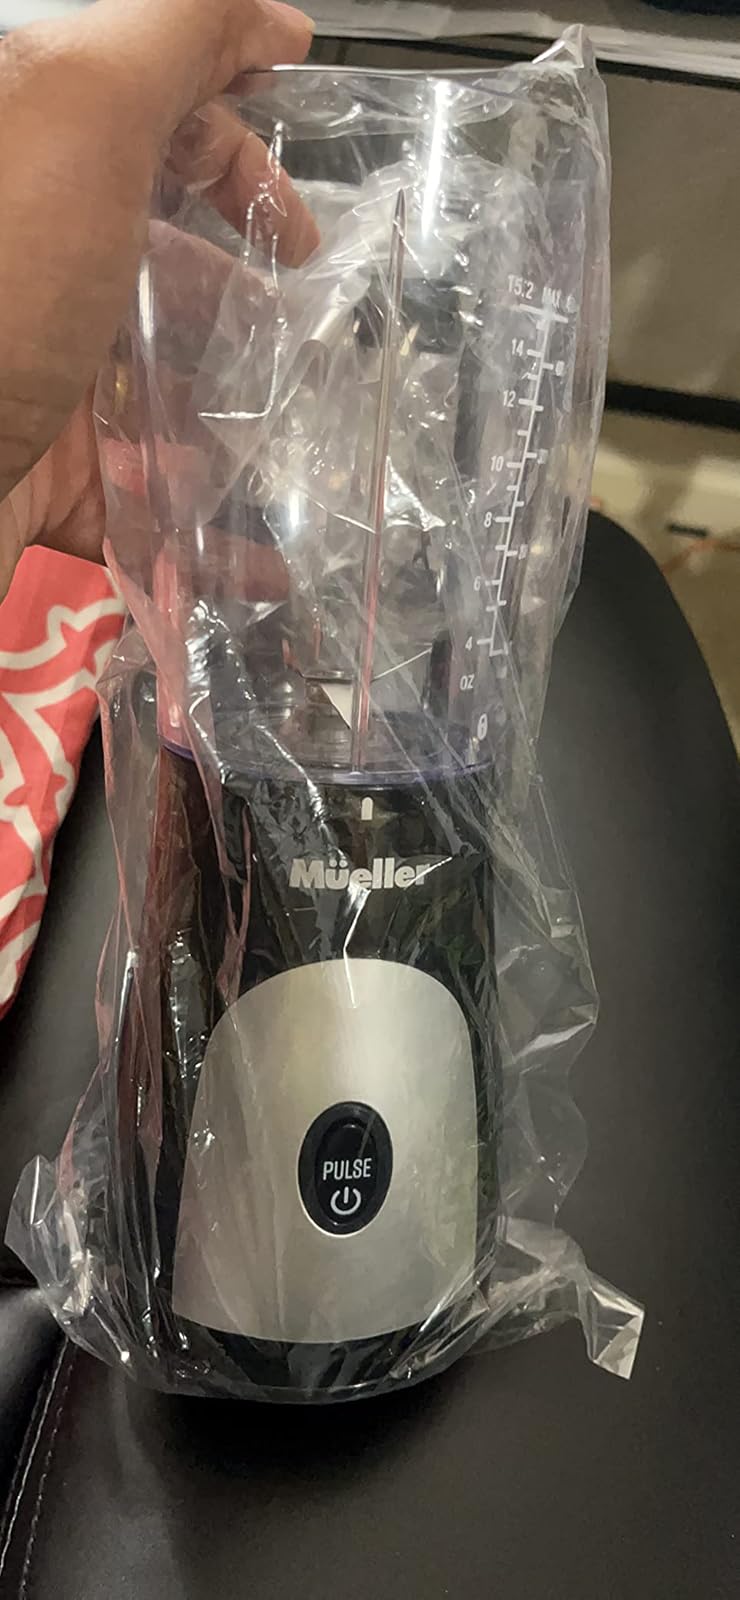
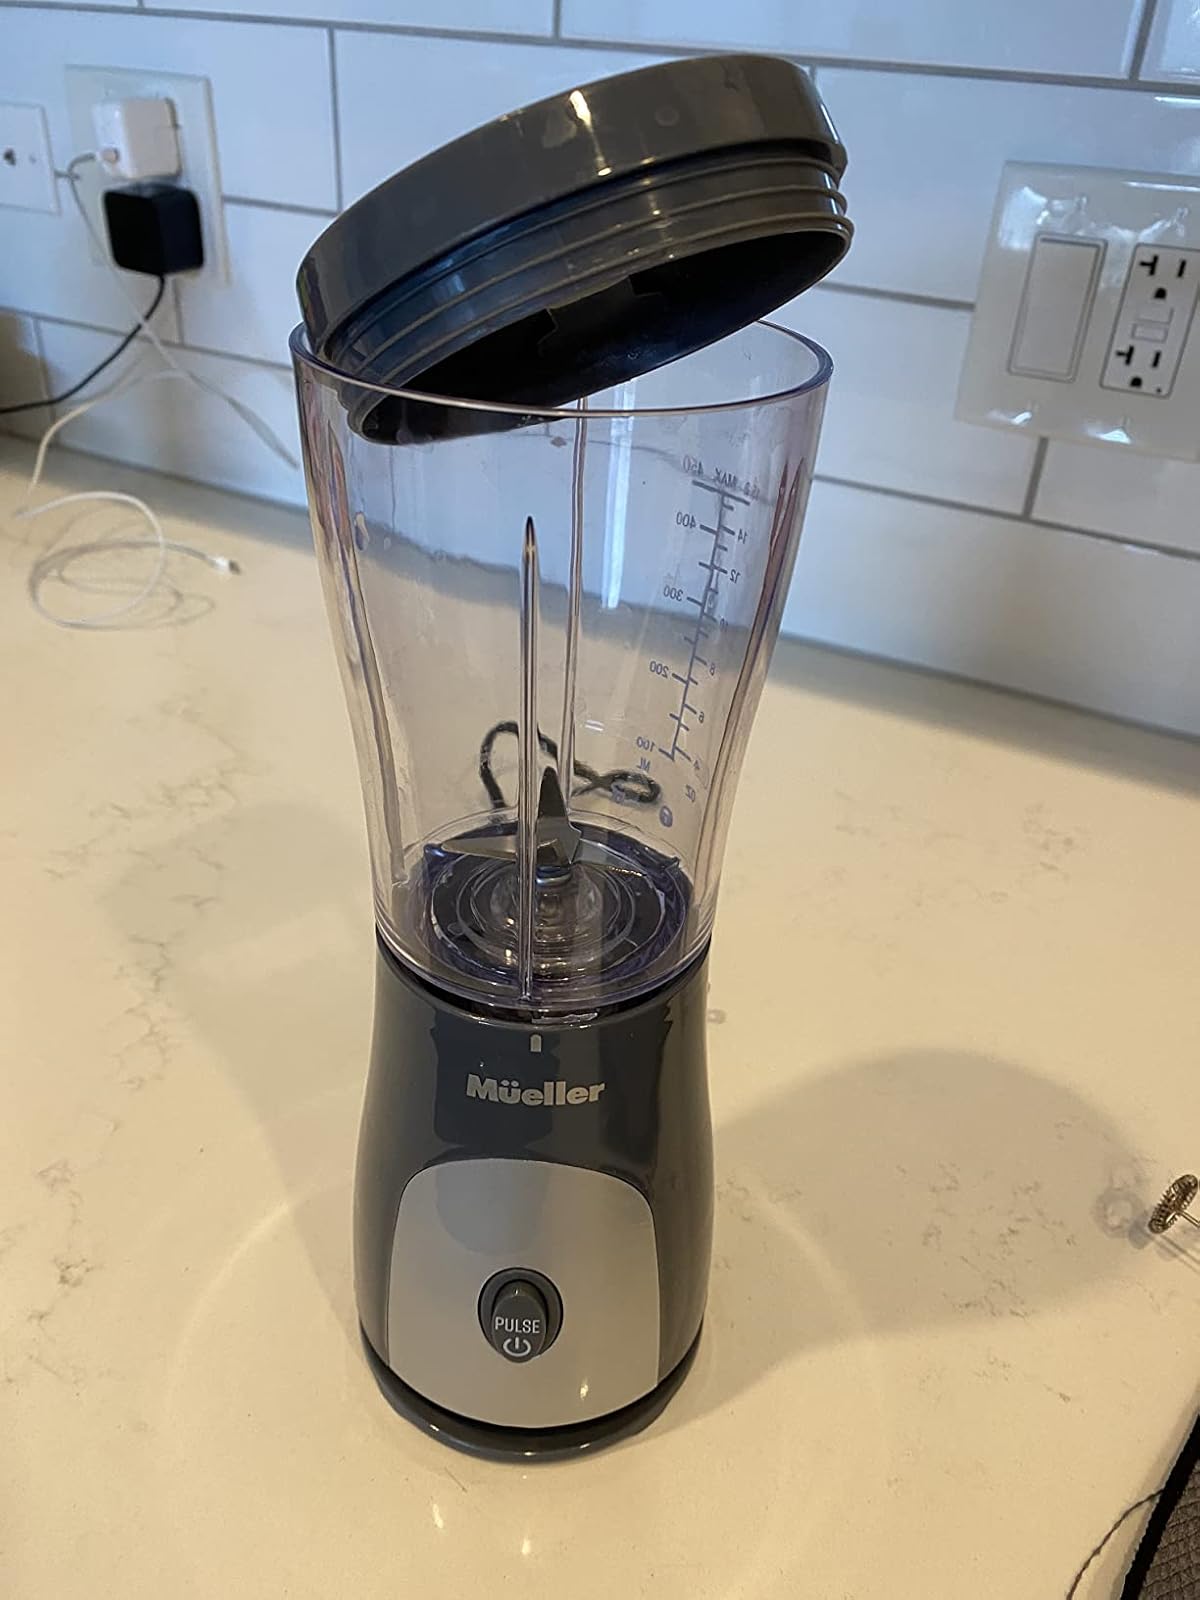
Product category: items_blender
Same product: yes